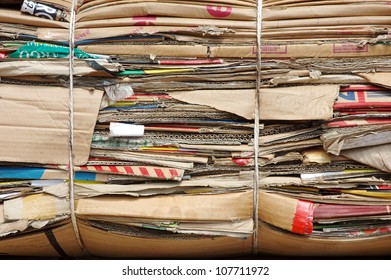
Label: cardboard